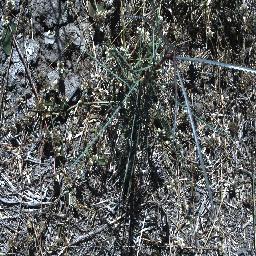
Label: parkinsonia